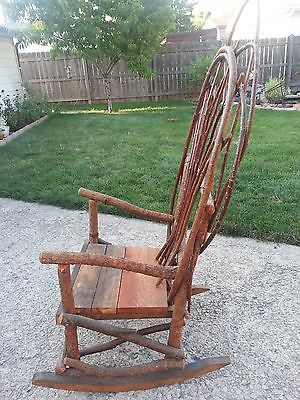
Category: chair